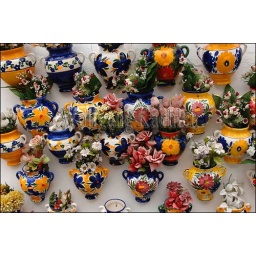
Spain, andalucia, costa del sol, near malaga, mijas village, colorful pot on wall